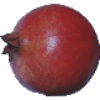
Label: Pomegranate 1